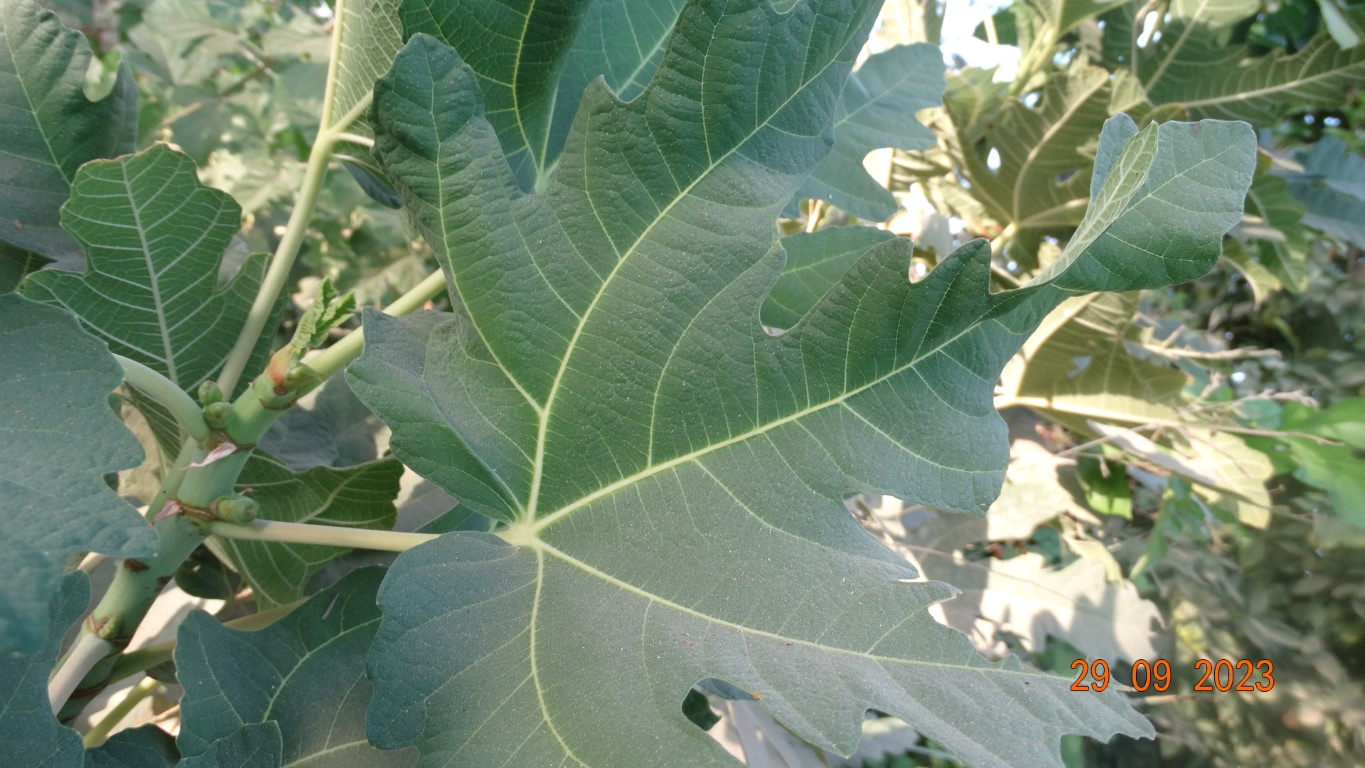
Label: healthy